Dover, New Hampshire

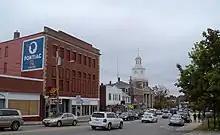
Downtown Dover

Located at the head of navigation, Cochecho Falls brought the Industrial Revolution to 19th-century Dover in a big way. But cotton textile manufacturing actually began about two miles upstream with the Dover Cotton Factory, which was incorporated in 1812, its mill built in 1815. The business would move to Cochecho Falls when it acquired water privileges occupied since the 17th century by sawmills and gristmills. In 1823 it was renamed the Dover Manufacturing Company, but was not successful. So in 1827 the Cocheco Manufacturing Company was founded (the misspelling a clerical error at incorporation), and the next year, the mill was the site of the first women's strike in the United States. "The Strike of the Mill Girls" took place on December 30, 1828, when about half of the 800 women employed at the mill walked out over lower wages and longer hours that the new owners had implemented. Expansive brick mills were constructed downtown, linked to receive cotton bales and ship finished cloth when the railroad arrived in 1842. Incorporated as a city in 1855, Dover for a time became a leading national producer of textiles, the mill complex dominating the riverfront and employing 2,000 workers.